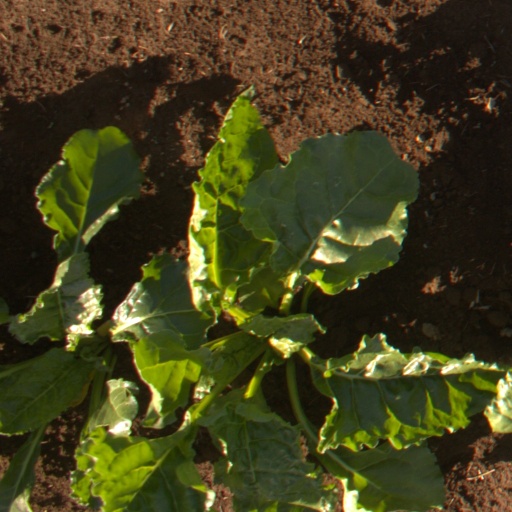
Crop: sugar beet